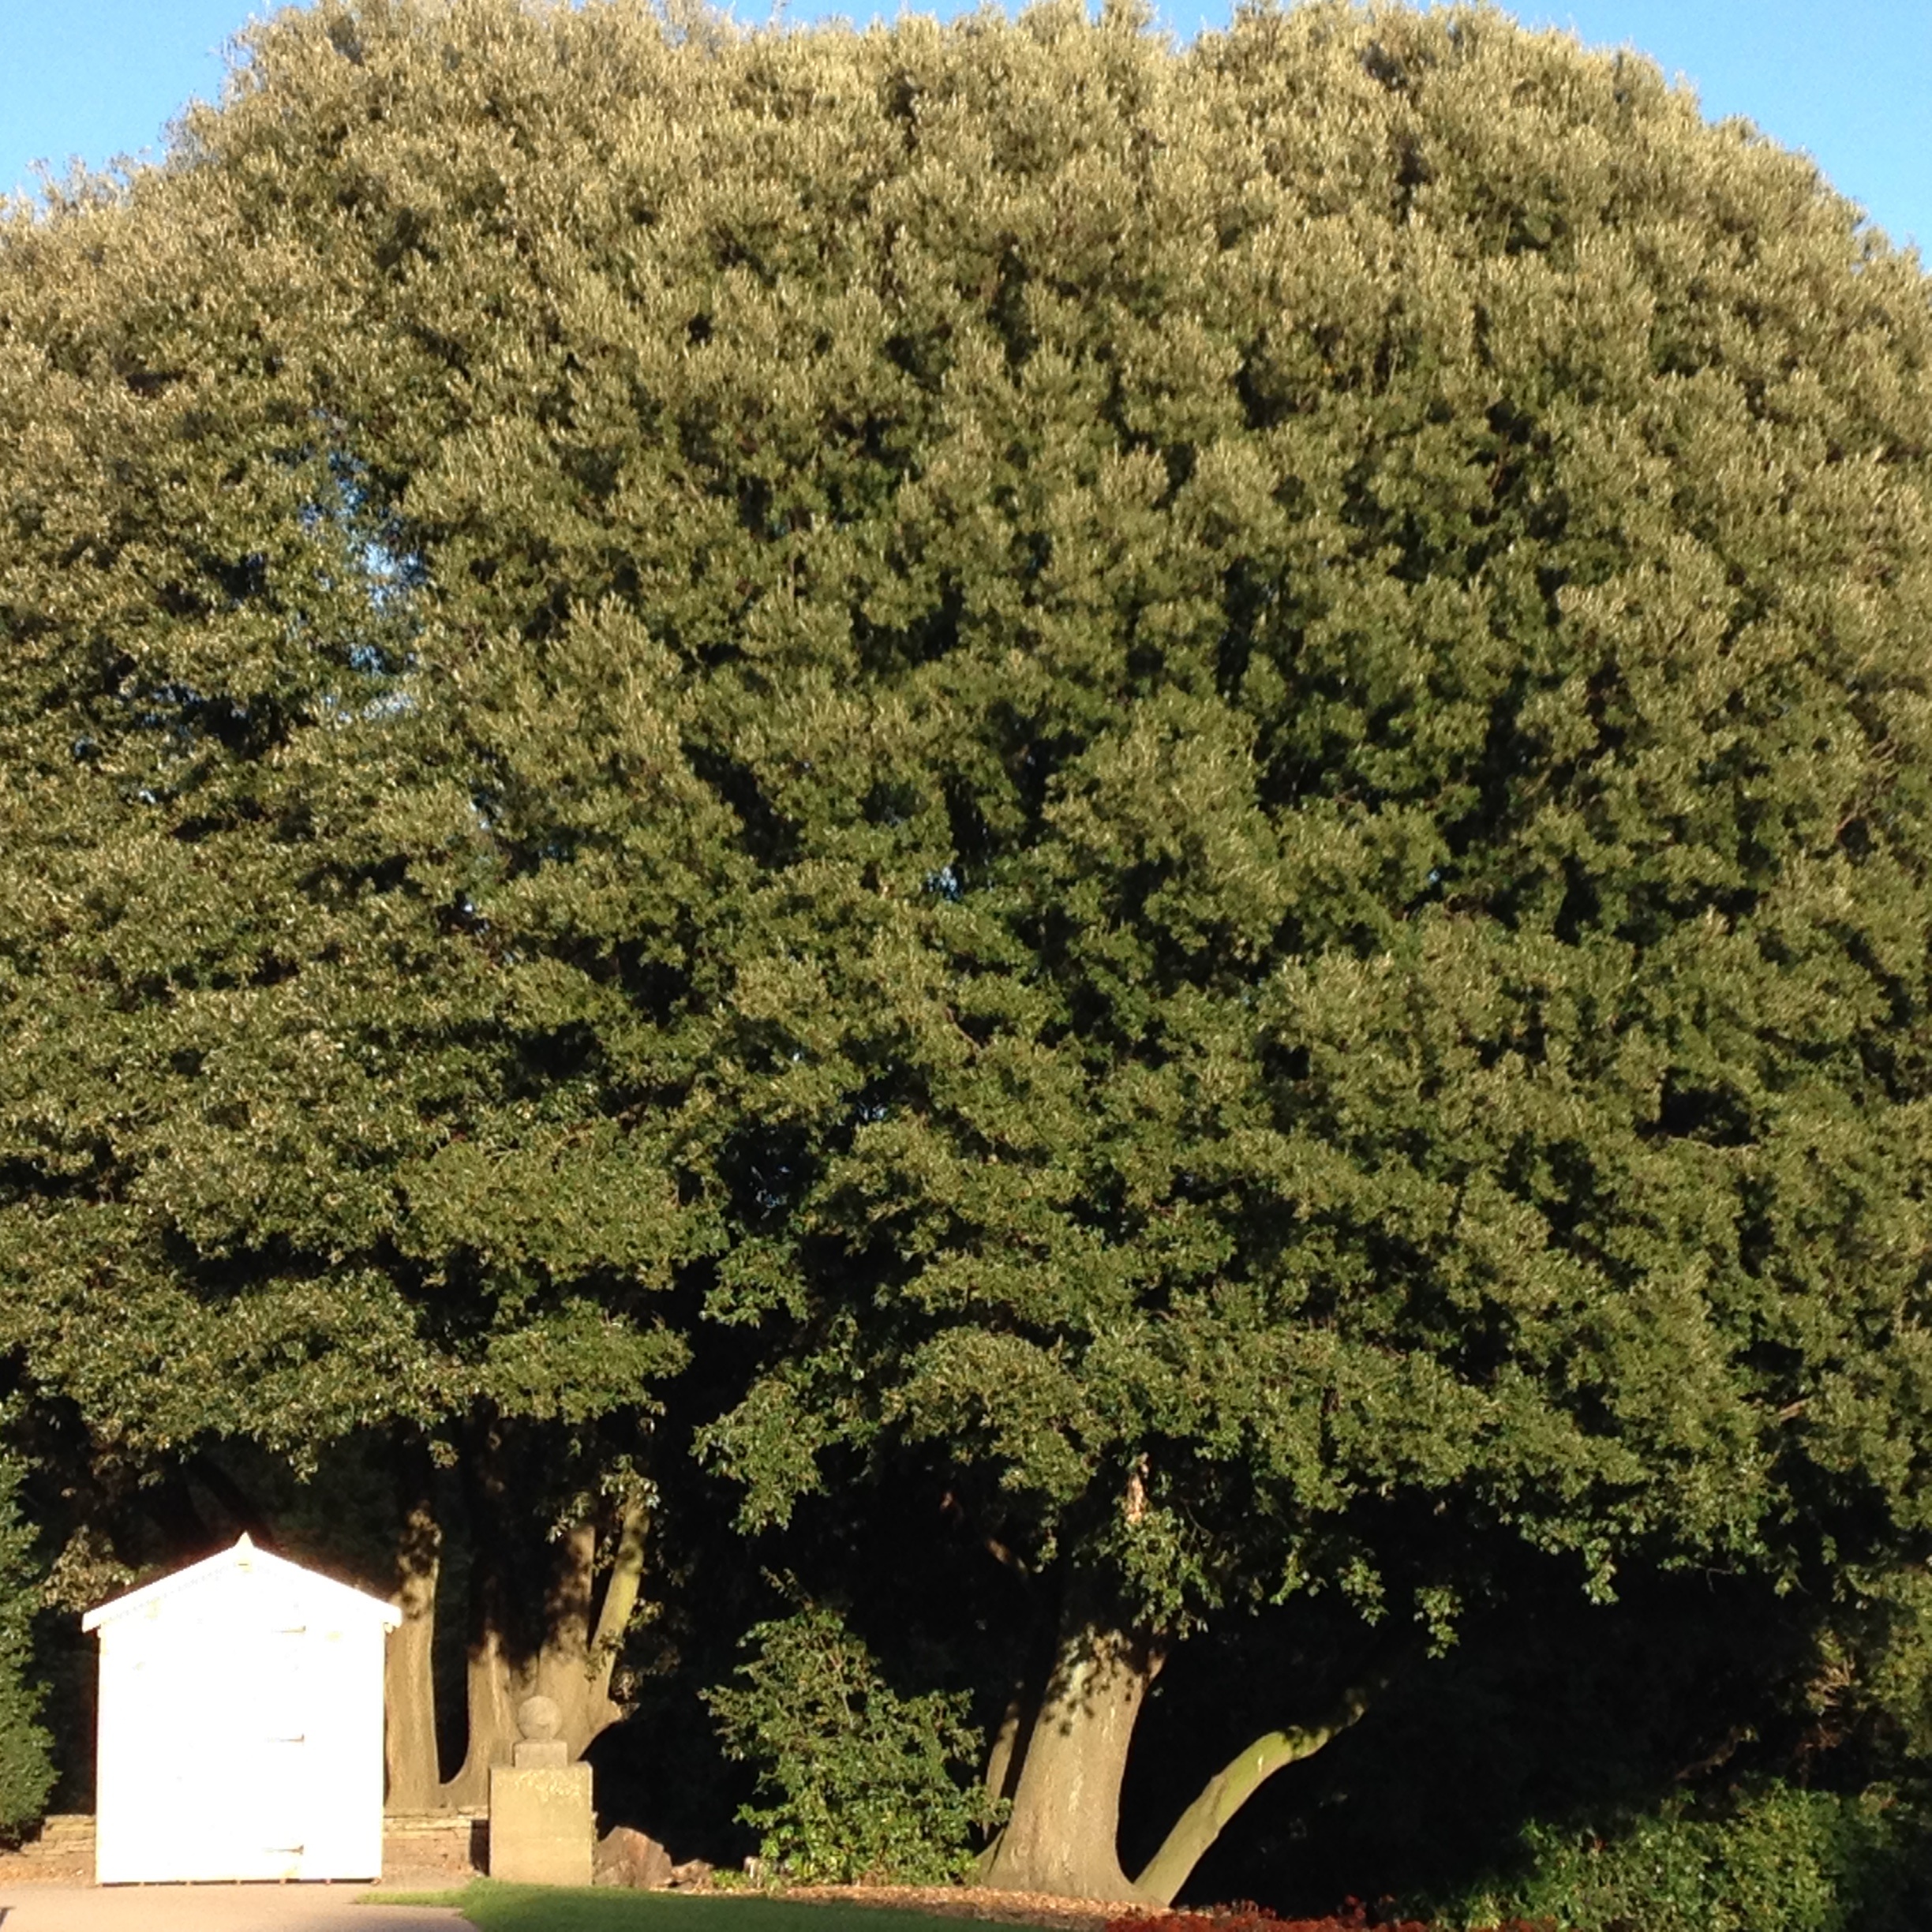
tree, plant, flower, produce, evergreen, shrub, oak, flowering plant, woody plant, land plant